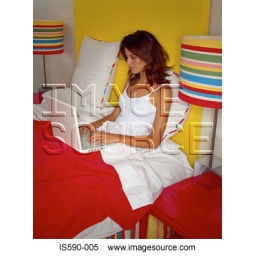
Woman using laptop computer in bed